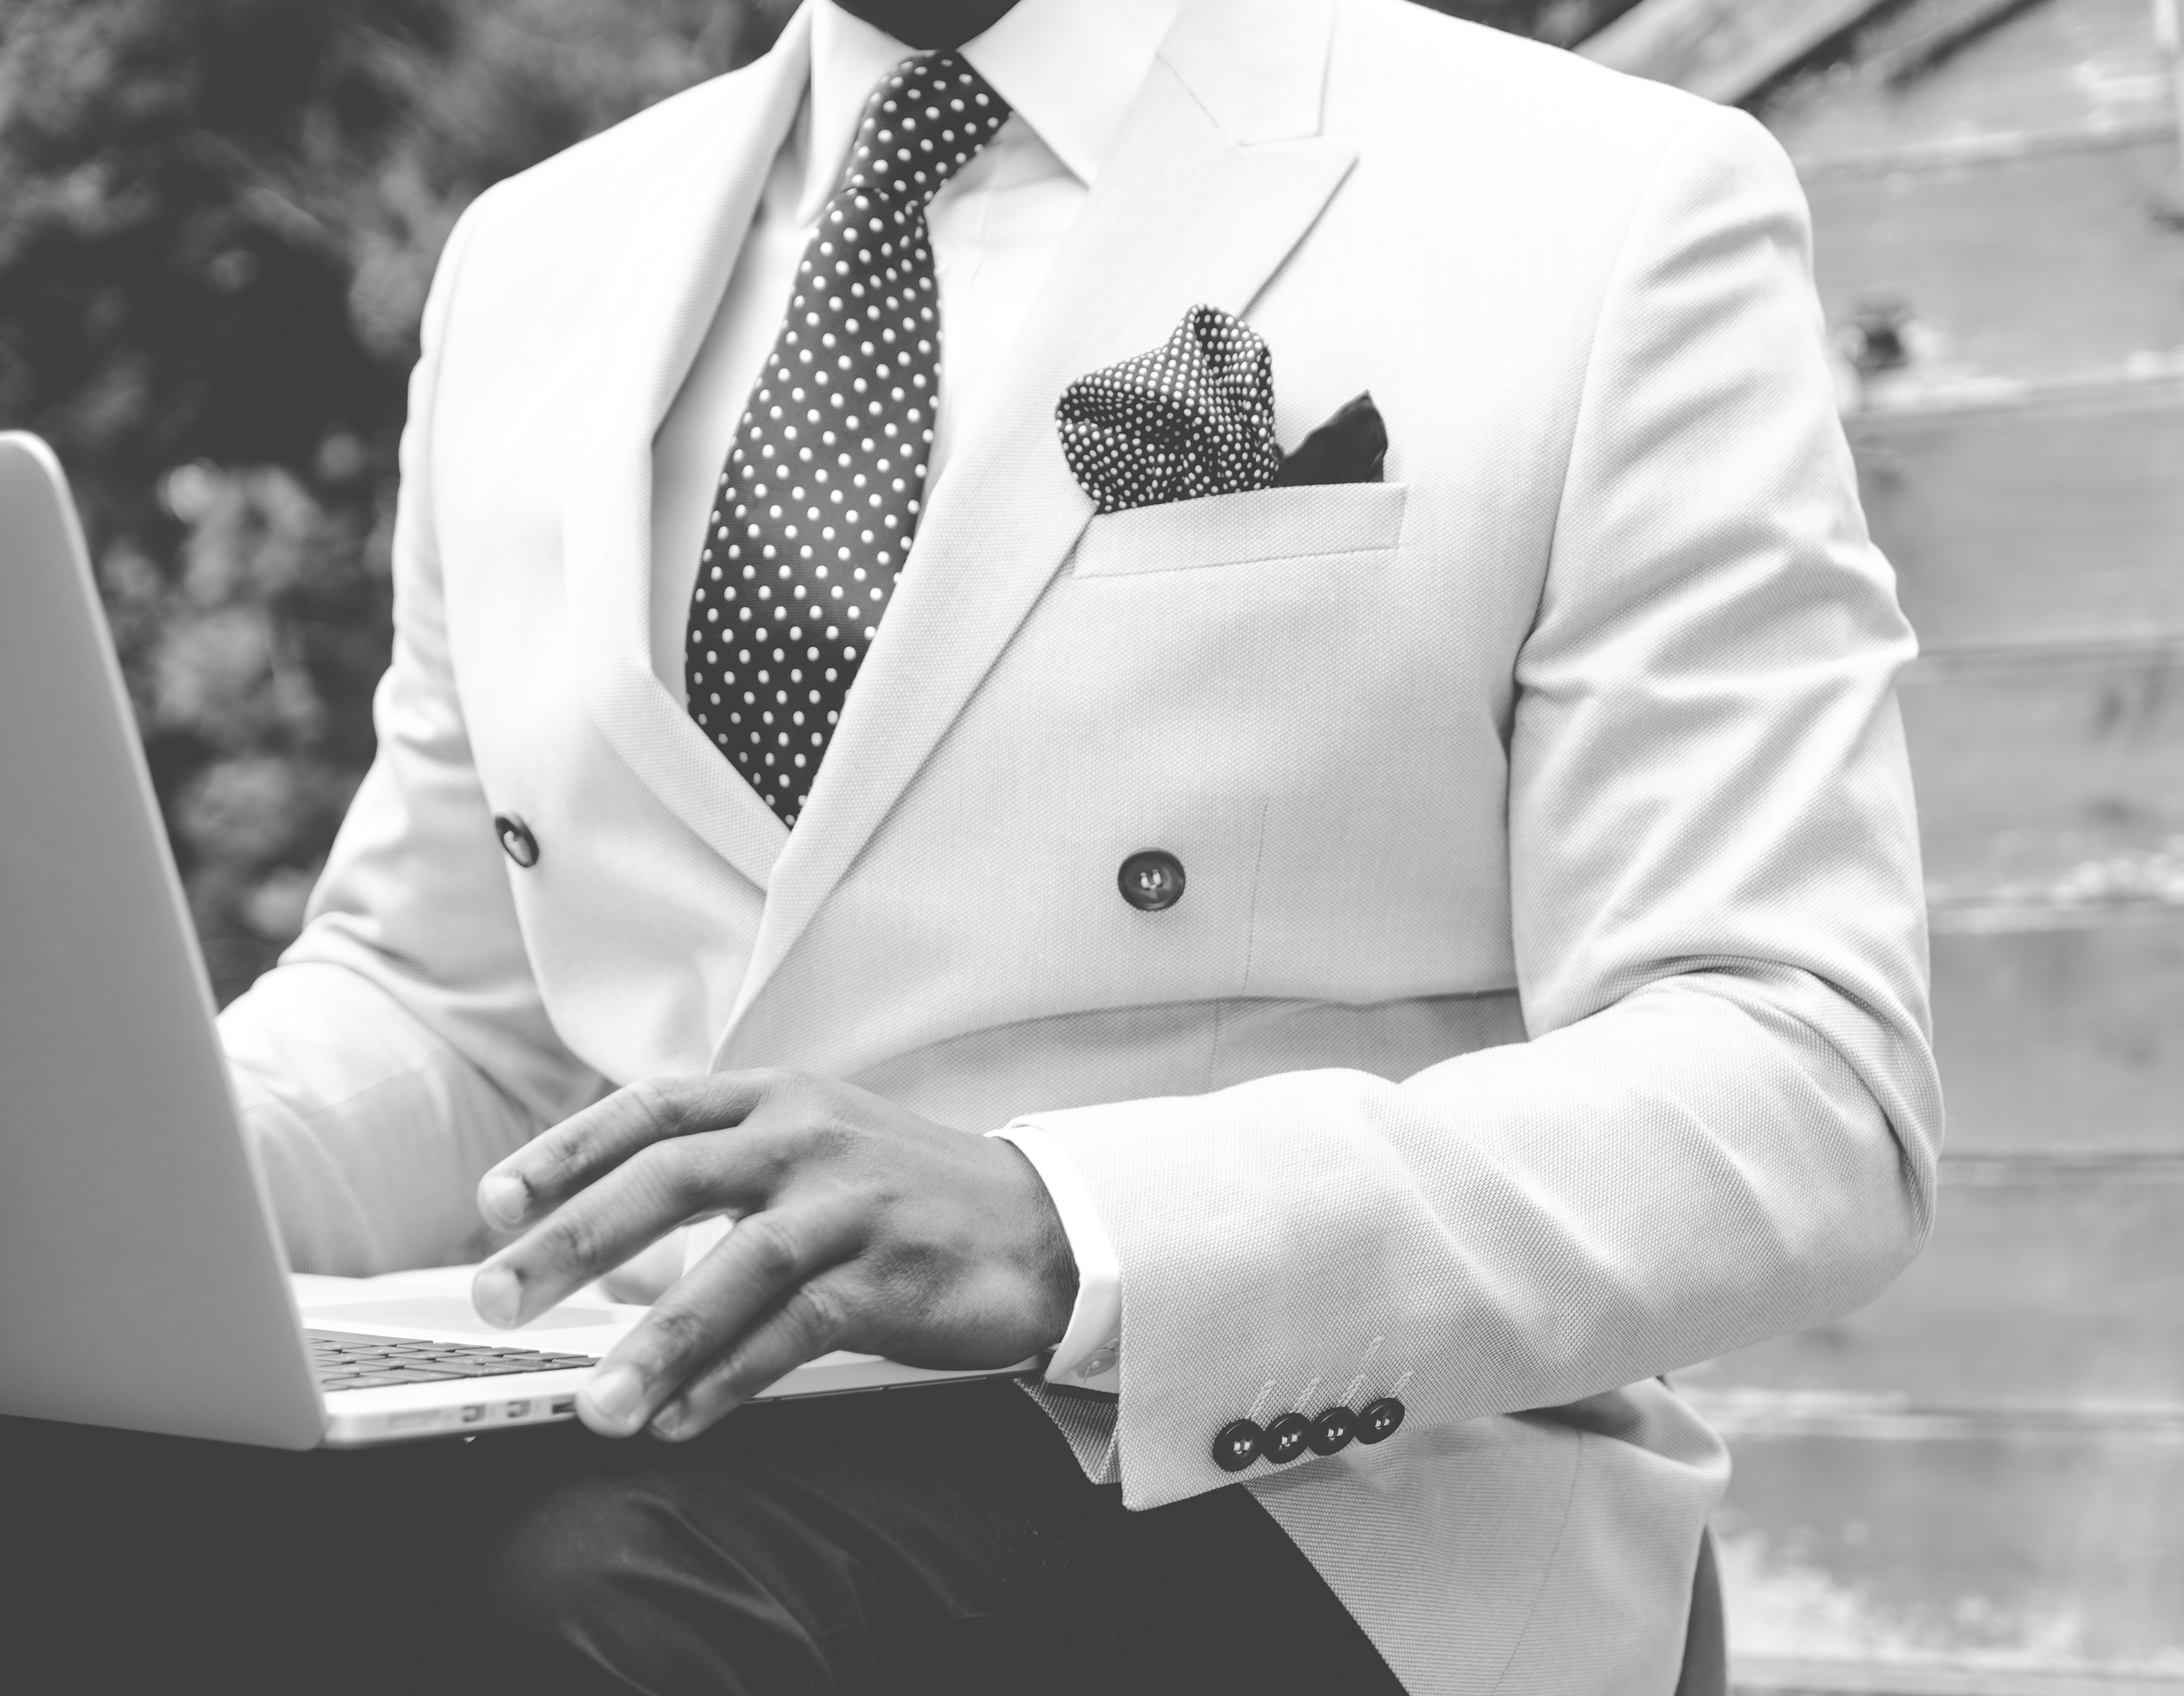
laptop, hand, man, suit, black and white, white, male, tie, clothing, monochrome, wedding dress, bride, groom, tuxedo, gown, formal wear, monochrome photography, bridal clothing